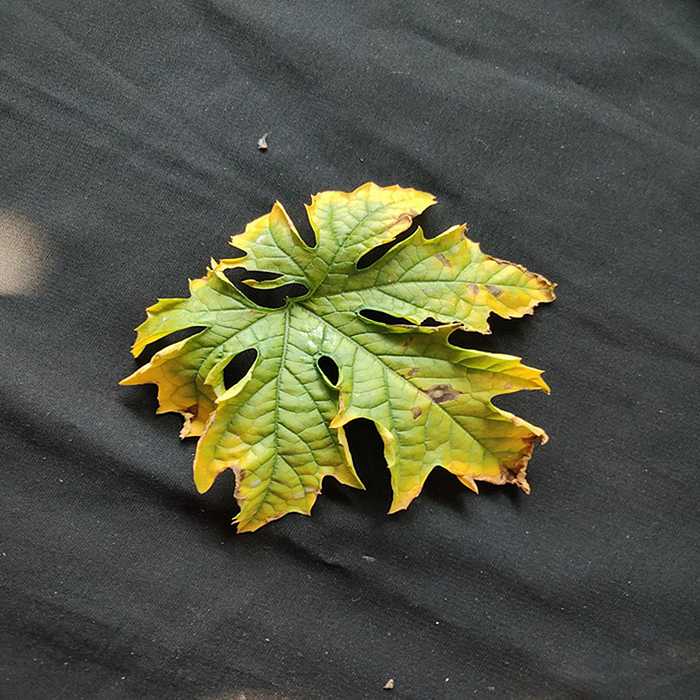
Plant: Bitter Gourd
Label: Fusarium wilt